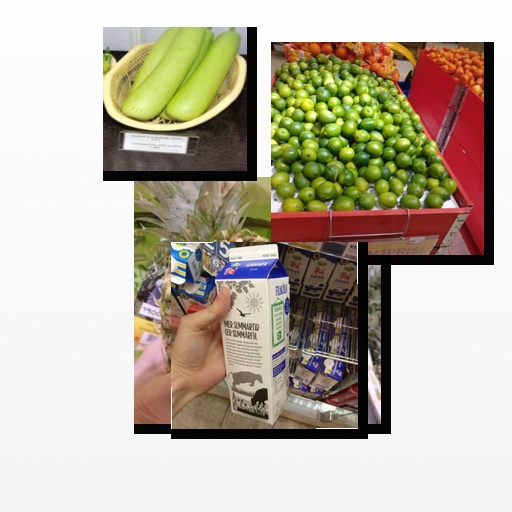
Food items: sour_milk, lime, bottle_gourd, pineapple